LSU Tigers men's basketball

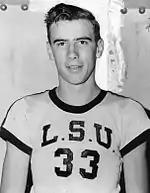
Pettit in 1951

Rabenhorst also led the Tigers to the 1953 Final Four with a team that finished 22–3 overall and 13–0 in conference play, and which included future NBA Hall of Famer Bob Pettit, in college notable for his hook shot. Rabenhorst's 1953–54 Tigers repeated as SEC champions—again finishing undefeated in conference play at 14–0, and at 20–5 overall—and played in the Sweet Sixteen game of the 1954 NCAA tournament, falling 78–70 to eventual national third-place Penn State.